Philippine space program

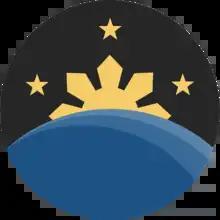
The Philippine Space Agency is responsible for the Philippines' space program

The space program of the Philippines is currently maintained by the Philippine Space Agency (PhilSA) together with various agencies under the Department of Science and Technology (DOST). The space program includes space research and development, and is funded through the National SPACE Development Program (NSDP) by the DOST and received an initial budget of ₱1 billion in 2020.